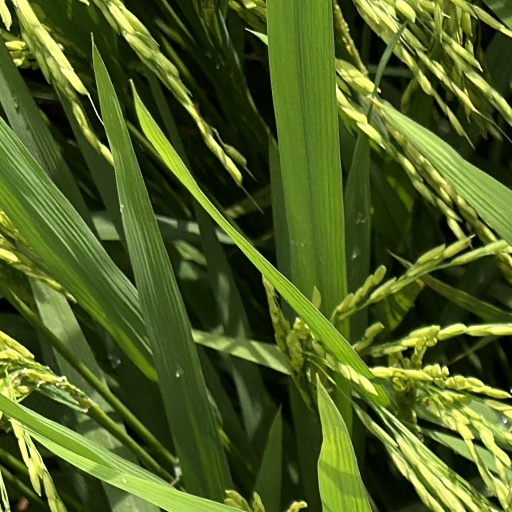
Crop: rice